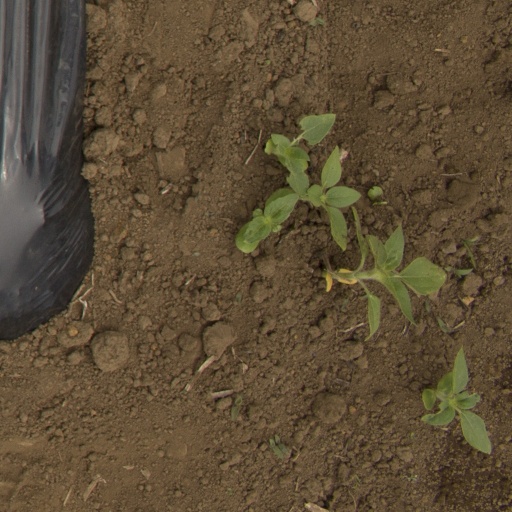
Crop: Jerusalem artichoke